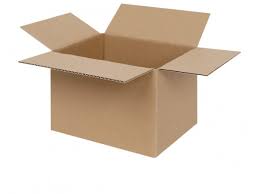
Waste category: cardboard